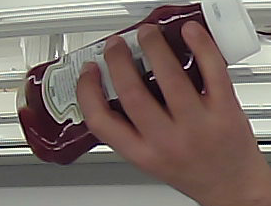
Product: heinz_ketchup